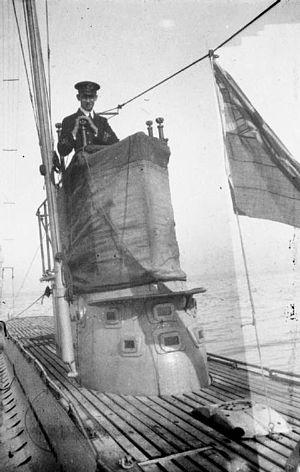
La classe C est la dernière classe de sous-marins de la Royal Navy propulsée par moteur à essence, marquant la fin du développement de la classe Holland. Les 38 unités furent construites sur les chantiers Vickers à Barrow-in-Furness et à Chatham Dockyard entre 1905 et 1910. Ils ont servi durant la Première Guerre mondiale.